Arida District, Wakayama

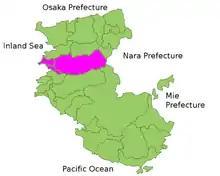
Location of Arida District in Wakayama Prefecture

As of September 1, 2008, the district has an estimated population of 50,095 and a density of 114 persons/km. The total area is 438 km.